Scout Association of Hong Kong

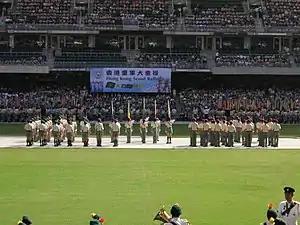
Scout Rally in Hong Kong Stadium, 2005

The Scout Rally is a gathering of Hong Kong Scouts in which they are given awards and compete in drills. Occurring once every year, Scouts from all over Hong Kong gather, usually in the Hong Kong Stadium, for the event. There are award ceremonies for honourable awards, such as the Golden Bauhenia Award for the Cub Scout Section, the Chief Scout's Award for the Scout Section, the Hong Kong Special Administrative Region (HKSAR) Scout Award for the Venture Scout Section, and the Baden Powell (BP) Award for the Rover Scout Section, as well as distinctive awards for Scout Leaders and Commissioners.